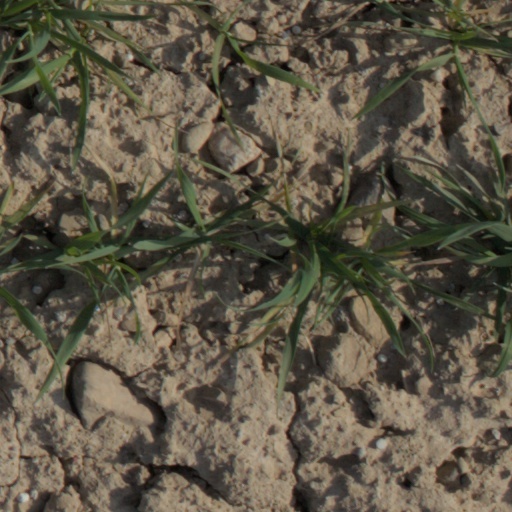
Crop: wheat